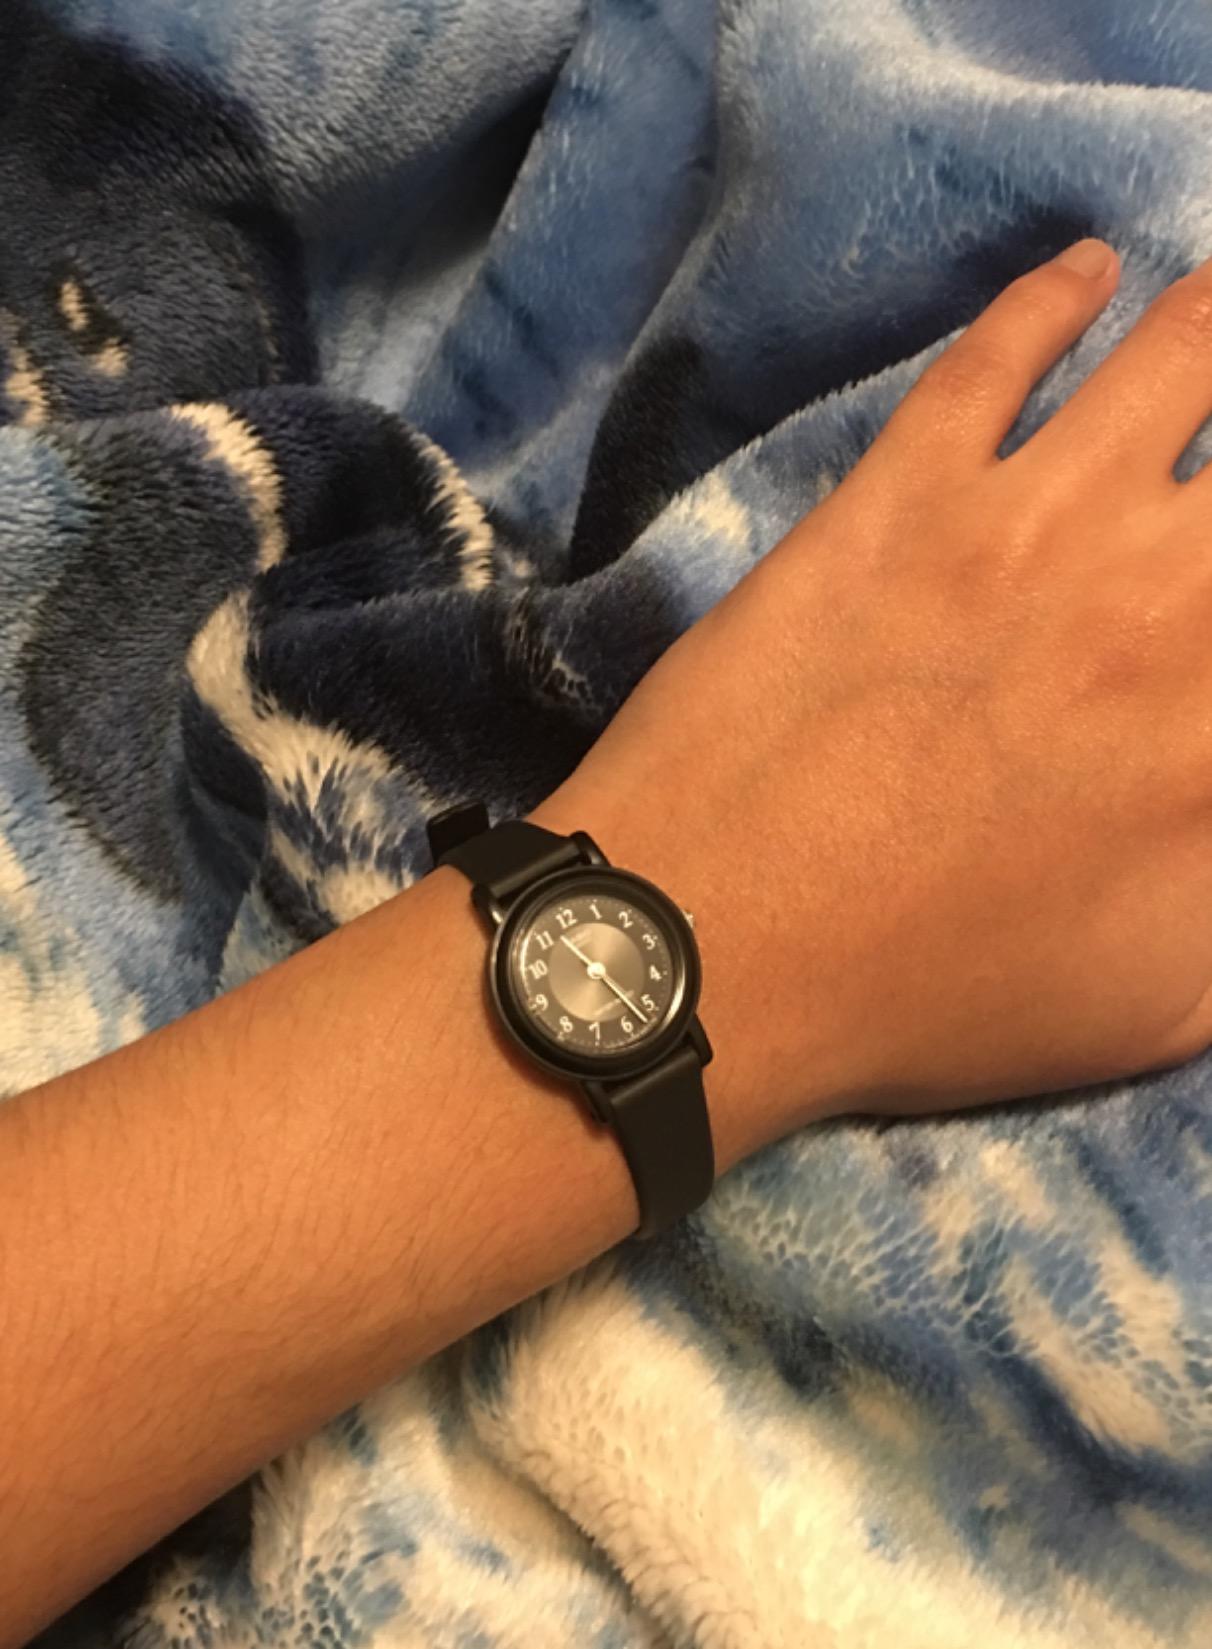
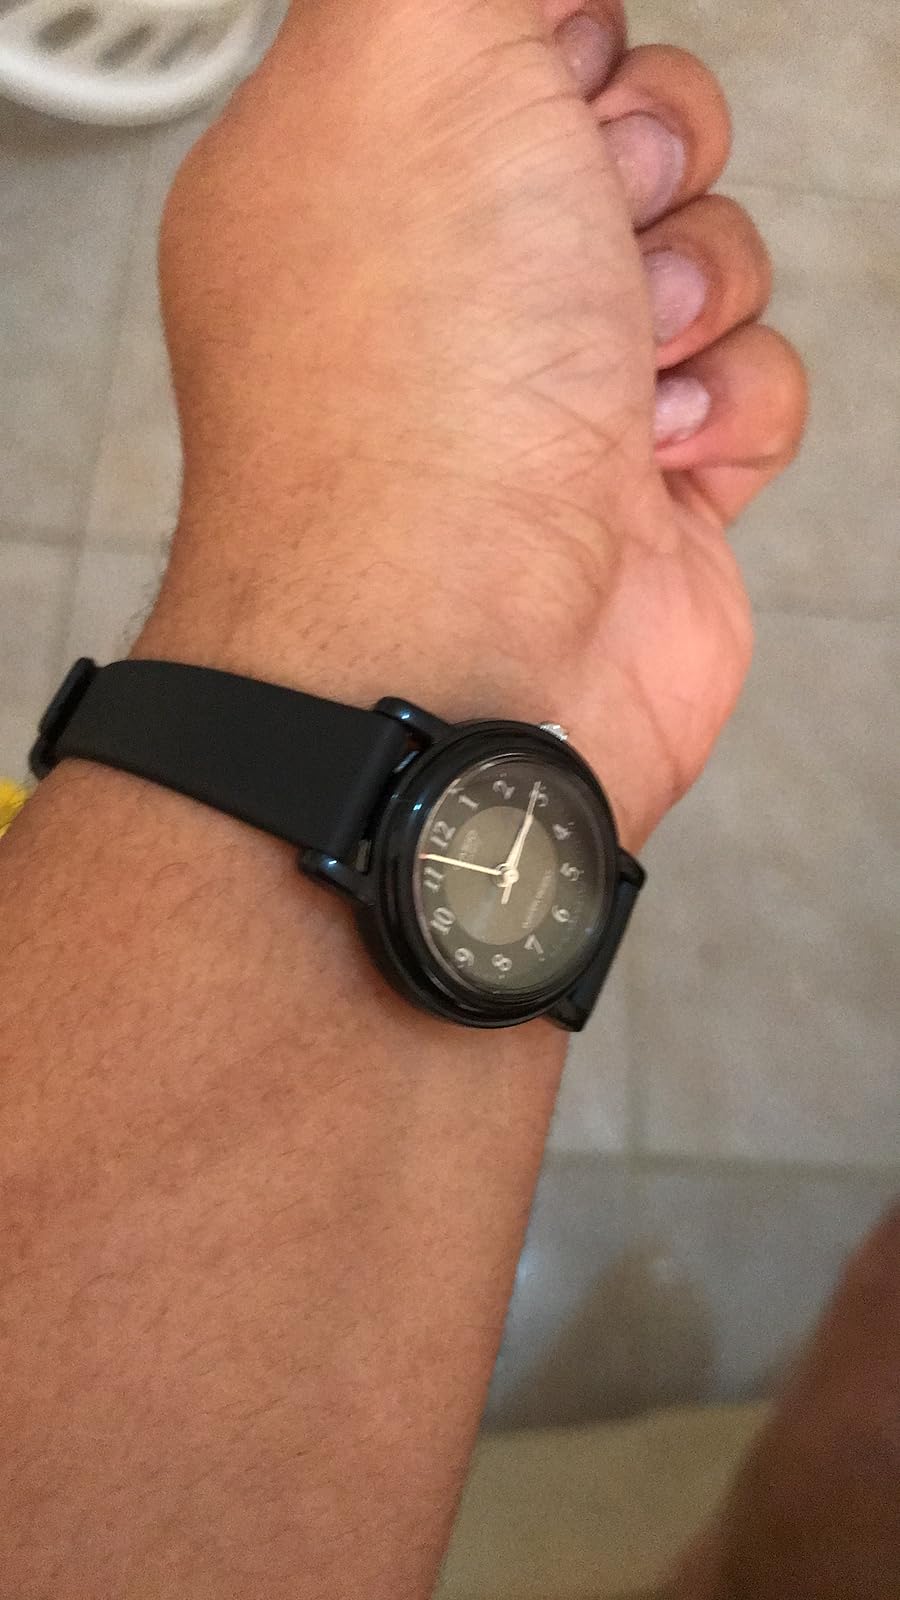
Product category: accessories_watch
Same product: yes